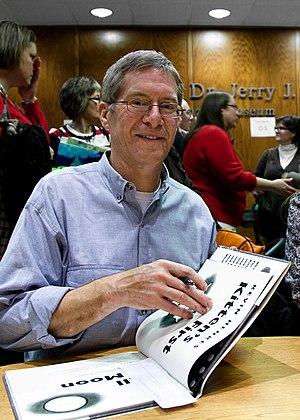
Kevin Henkes, né le 27 novembre 1960 à Racine dans le Wisconsin, est un écrivain et illustrateur américain, auteur de littérature d'enfance et de jeunesse.